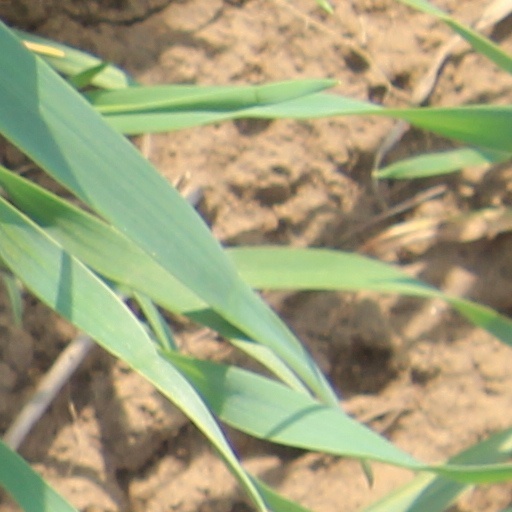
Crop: wheat